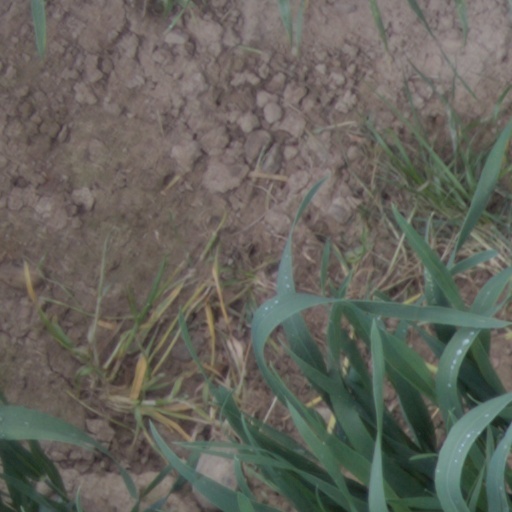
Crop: wheat